Chin (deity)

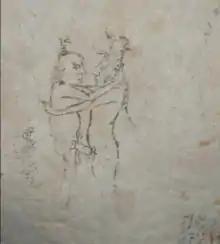
Ithyphallic creature embracing nobleman, Naj Tunich cave

Chin, together with Cu, Cavil (glossed as 'idol,' likely referring to K'awiil), and Maran, is mentioned as the name of the male deity said to have demonstrated sexual intercourse with other male deities and humans.